Peter Balakian

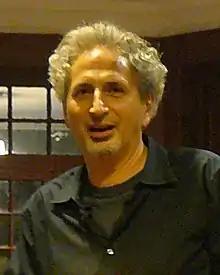
Peter Balakian in 2011

Peter Balakian (born June 13, 1951) is an American poet, prose writer, and scholar. He is the author of many books including the 2016 Pulitzer prize winning book of poems "Ozone Journal", the memoir "Black Dog of Fate", winner of the PEN/Albrand award in 1998 and "", winner of the 2005 Raphael Lemkin Prize and a "New York Times" best seller (October 2003). Both prose books were "New York Times" Notable Books. Since 1980 he has taught at Colgate University where he is the Donald M and Constance H Rebar Professor of the Humanities in the department of English and Director of Creative Writing.